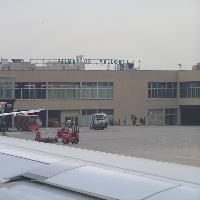
Weather: cloudy or overcast